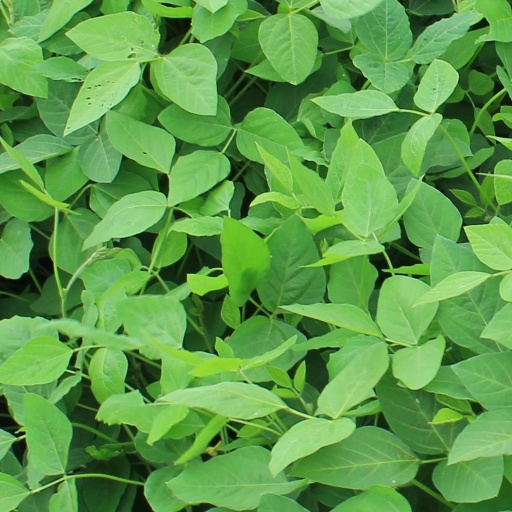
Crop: soybean